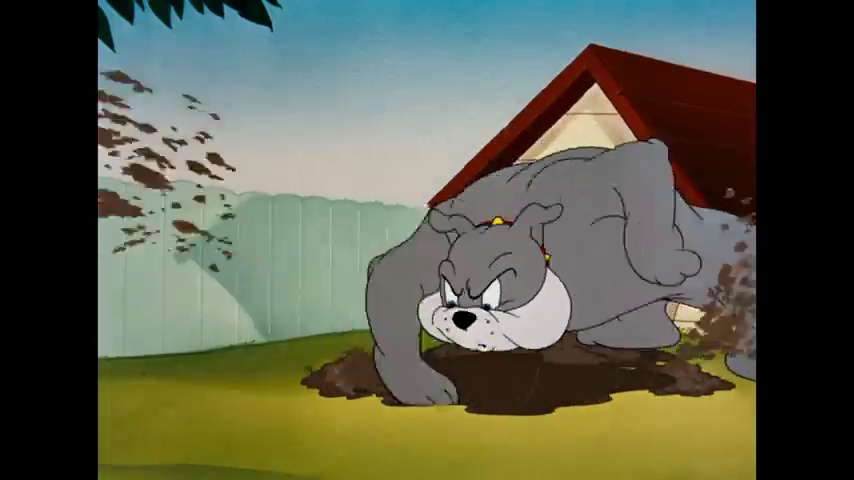
Portrait style: Cartoon Portrait